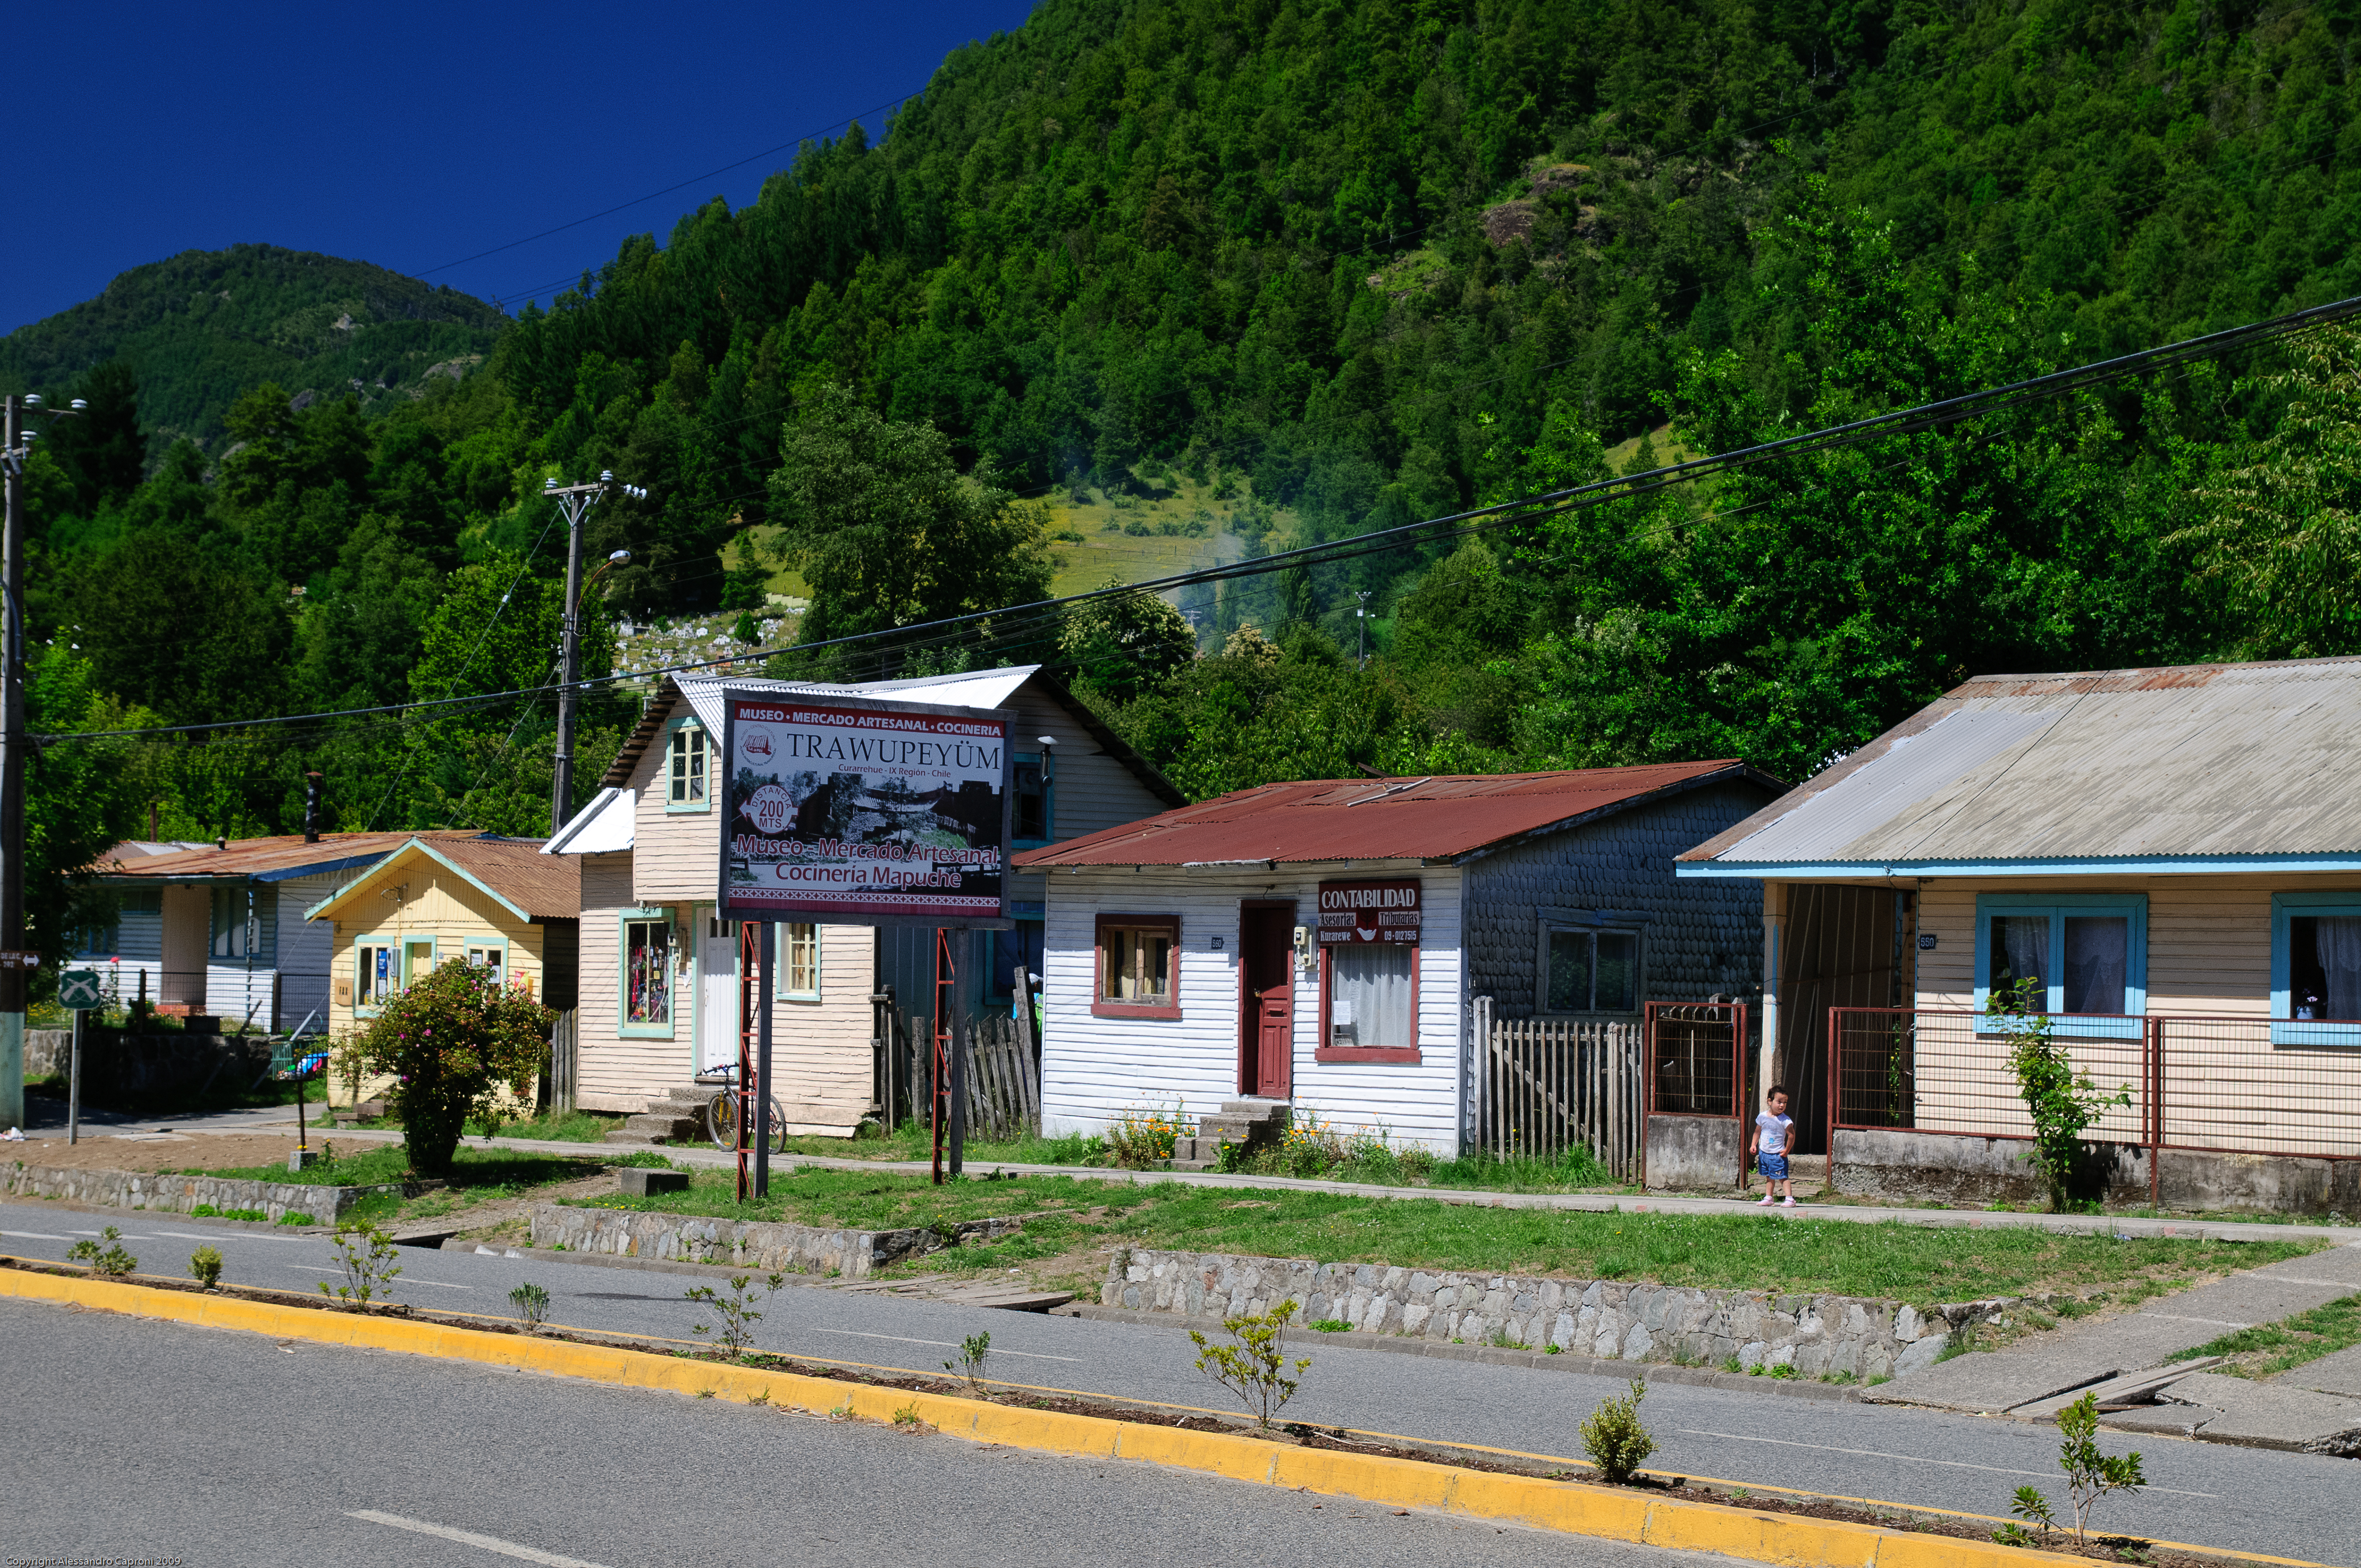
mountain, house, town, home, mountain range, vacation, village, suburb, cottage, nikon, chile, estate, d300, neighbourhood, rural area, residential area, human settlement